.ru

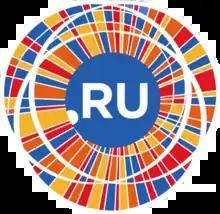

.ru is the Latin alphabet Internet country code top-level domain (ccTLD) for Russia introduced on 7 April 1994. The Russian alphabet internationalized country code is .рф.